Western Gilaki

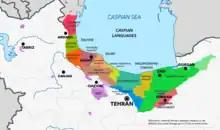
Map depicting areas where Western Gilaki is spoken

Western or Bie Pas Gilaki is a dialect of the Gilaki language spoken in the western portion of Gilan province, Iran.